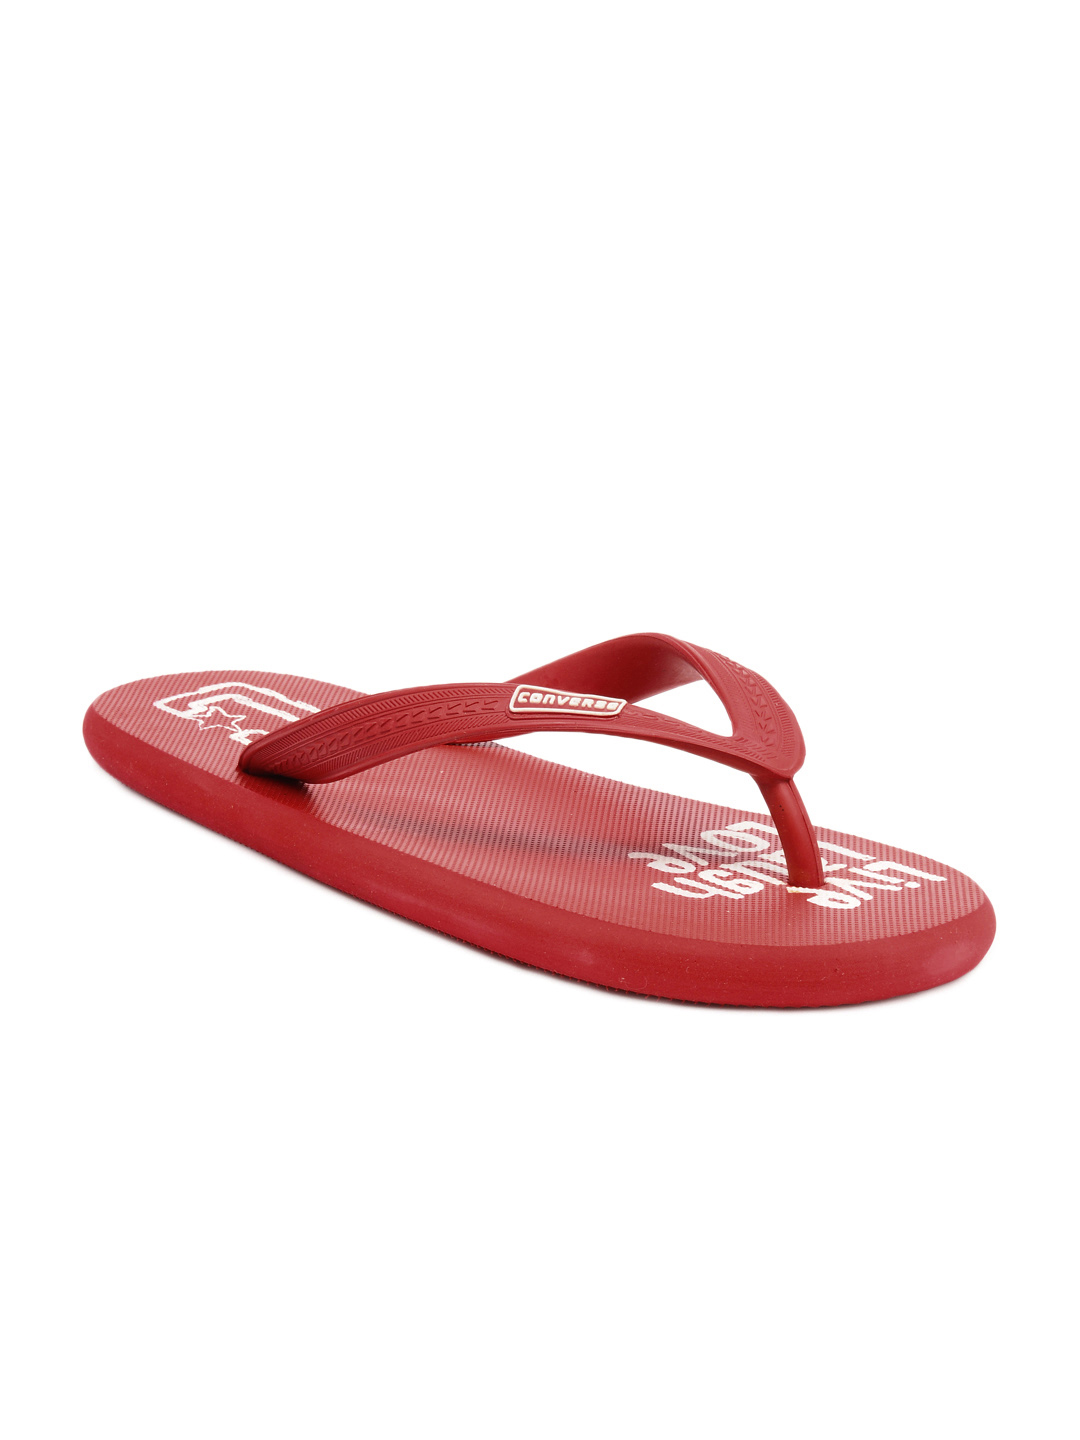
Converse Men Red Flip Flops
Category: Footwear / Flip Flops / Flip Flops
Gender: Men
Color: Red
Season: Summer 2013
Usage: Casual